36 ore all'inferno

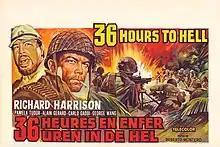
Original film poster

36 ore all'inferno or 36 Hours to Hell is a 1969 Italian war action film. It stars Richard Harrison and Pamela Tudor.